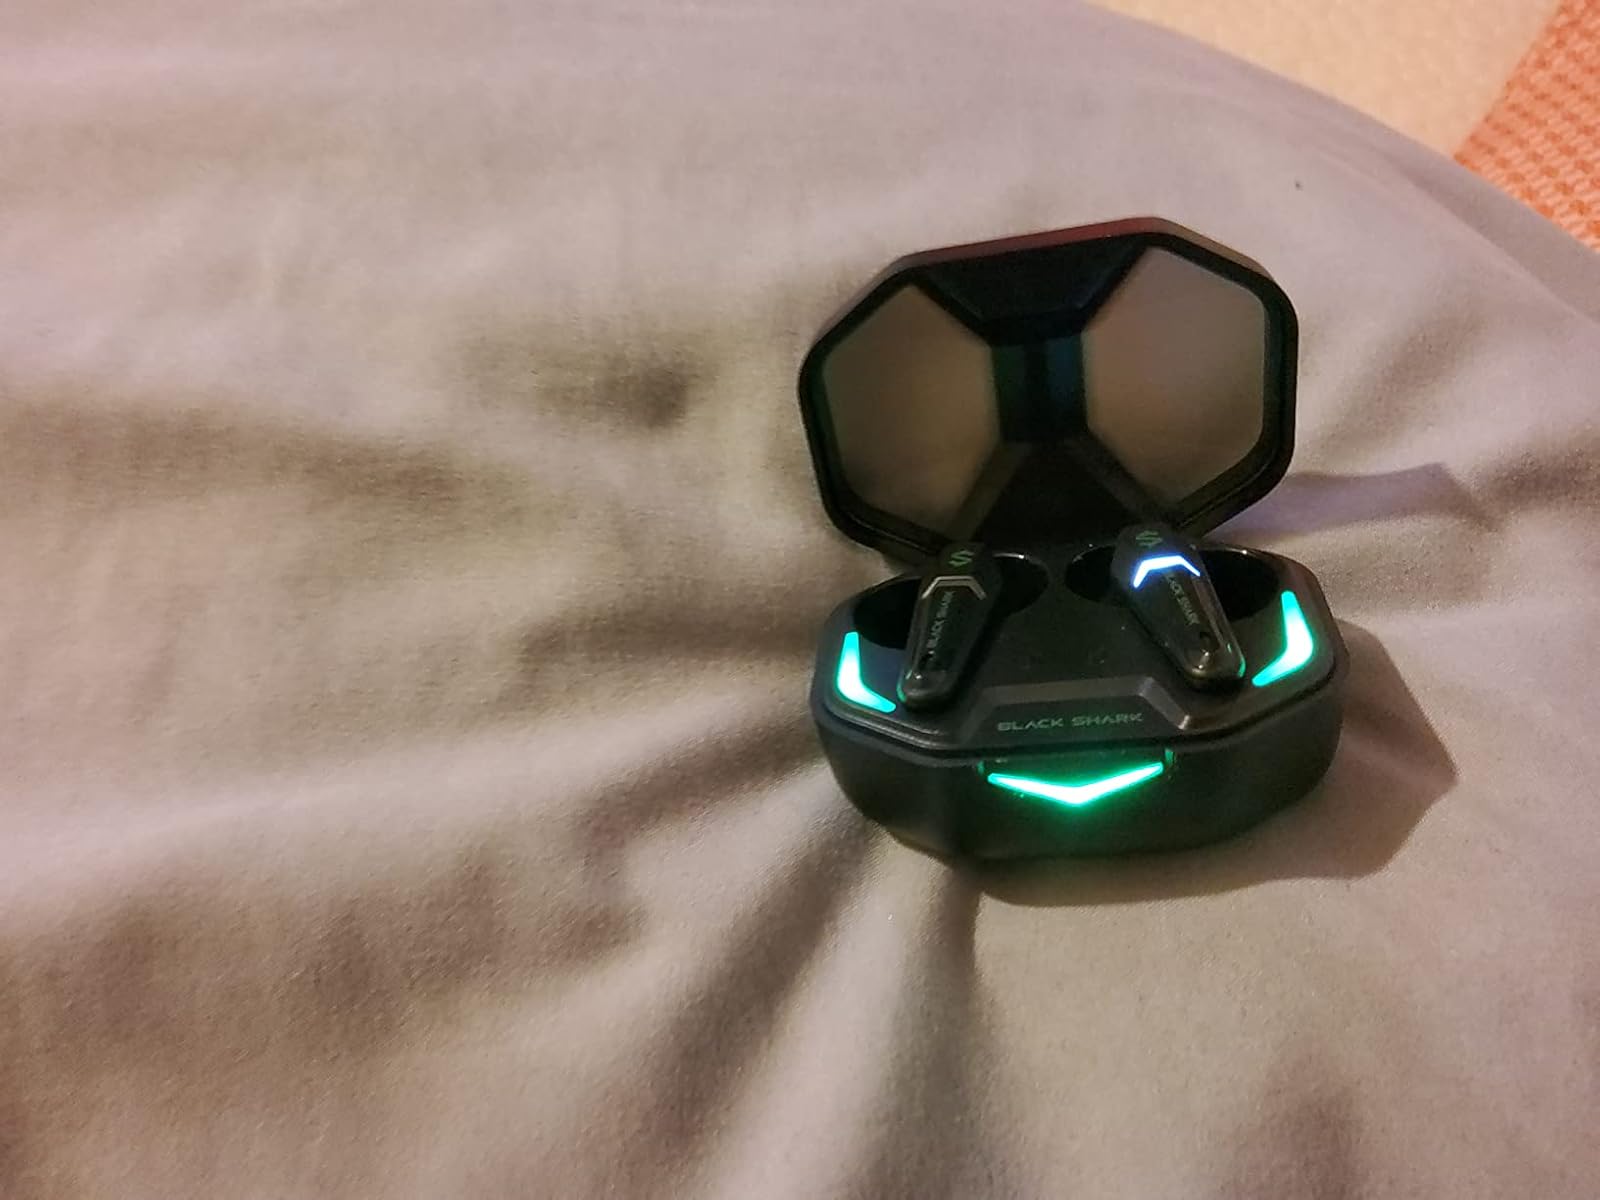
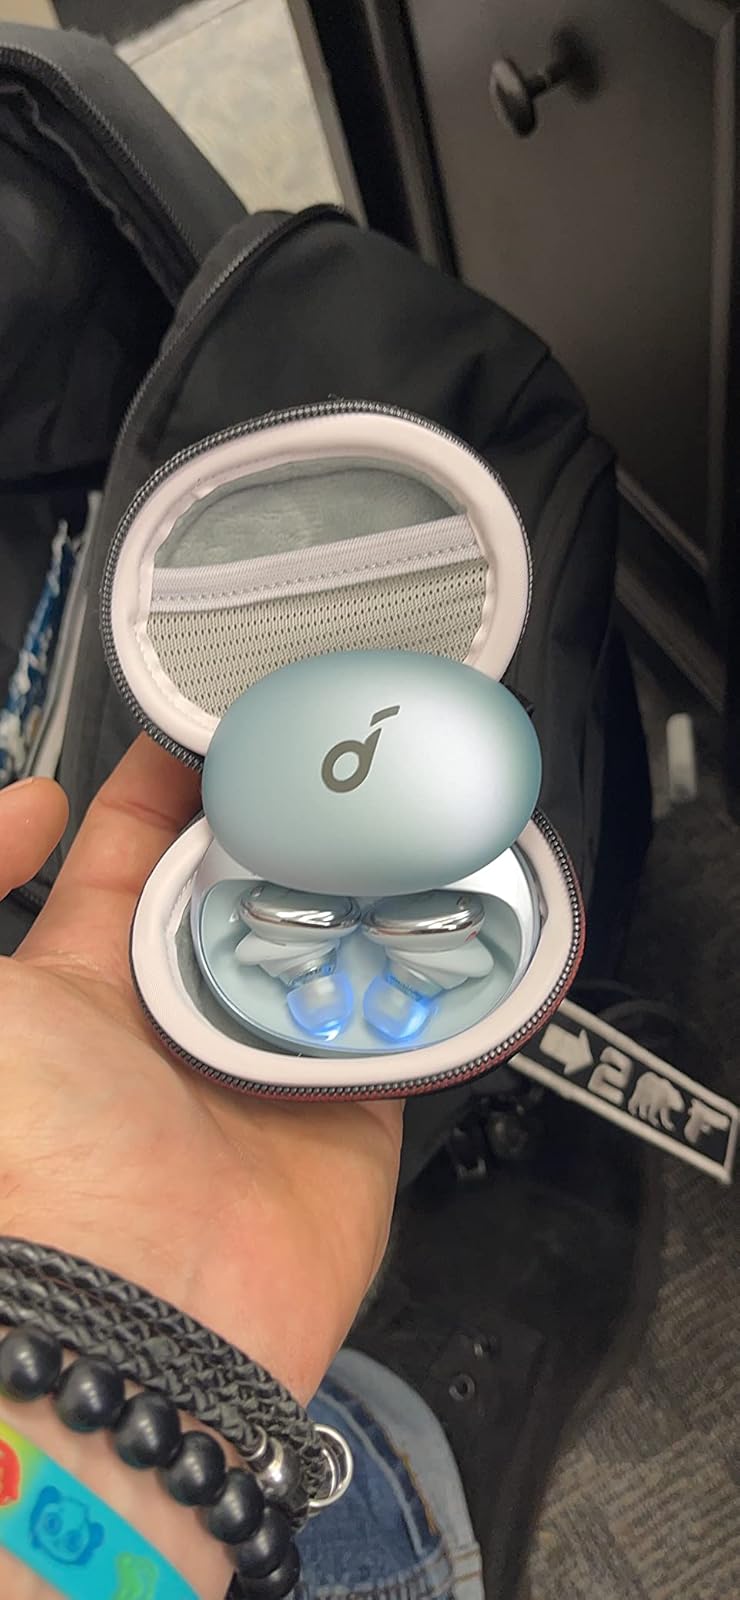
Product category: earbuds
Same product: no